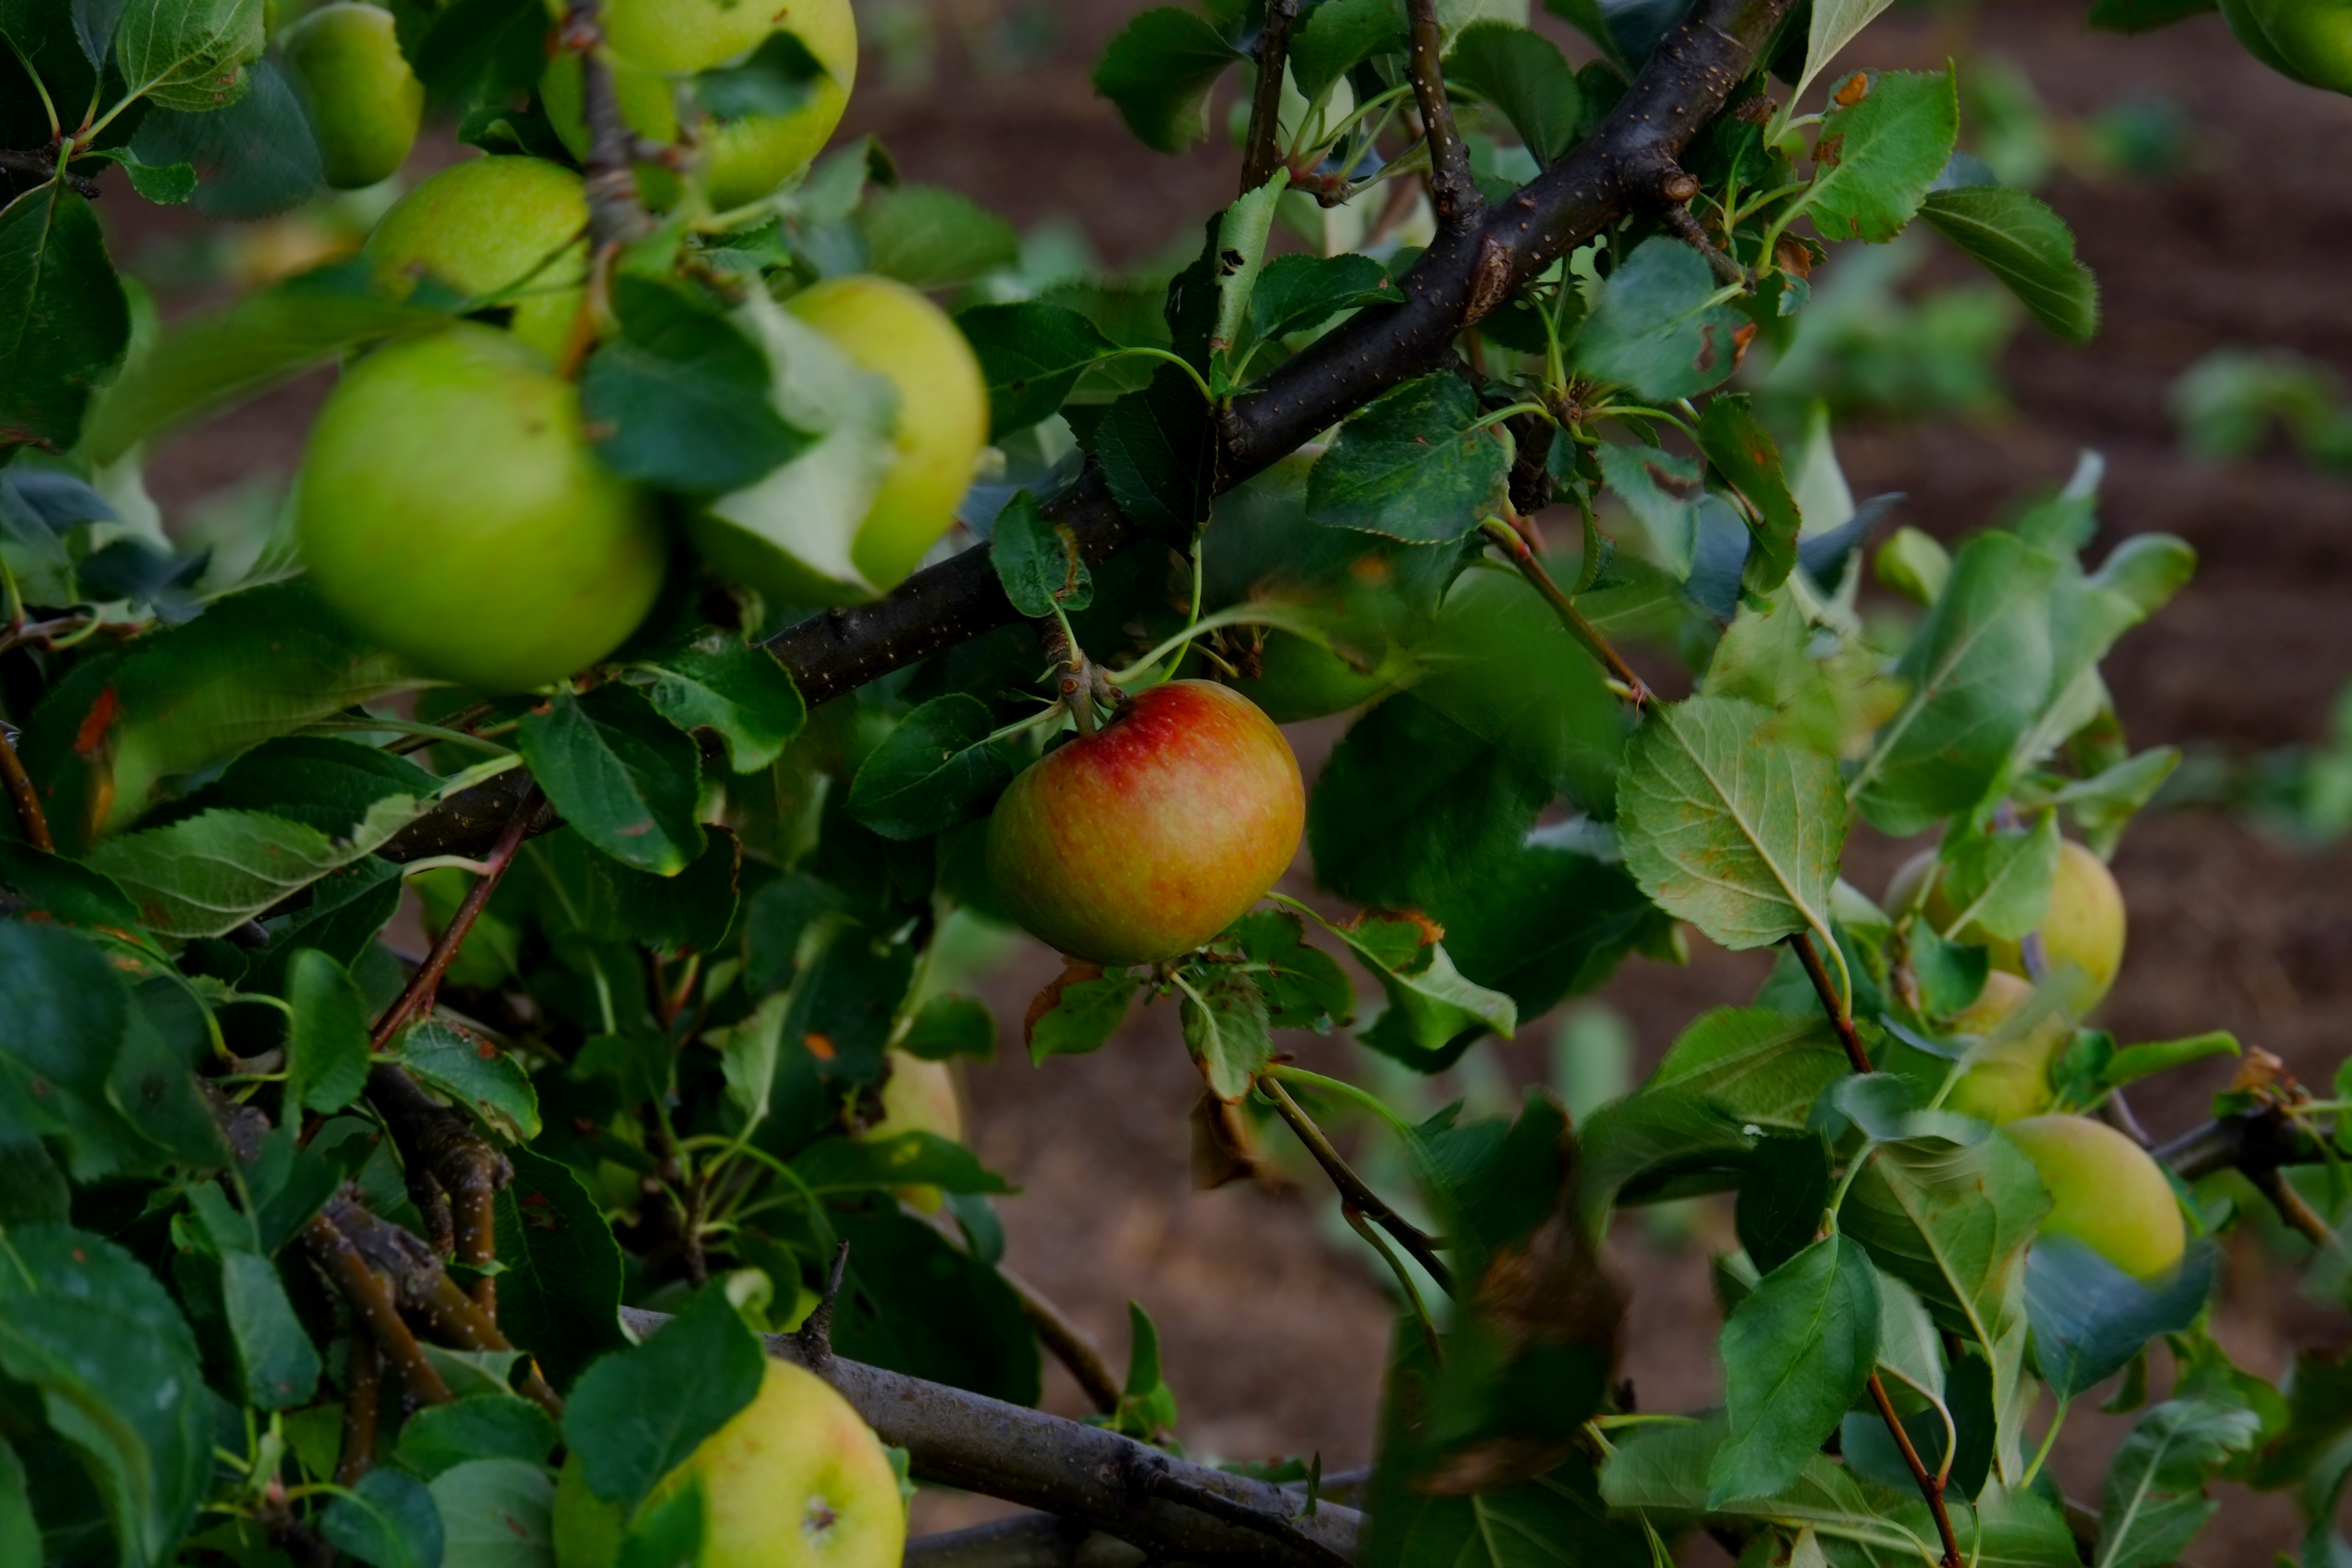
apple, tree, nature, branch, plant, fruit, flower, orchard, ripe, food, red, produce, agriculture, healthy, close, fruits, vitamins, frisch, citrus, apple tree, kernobstgewaechs, apple orchard, flowering plant, rose family, acerola, malpighia, damson, bitter orange, land plant